Military communications

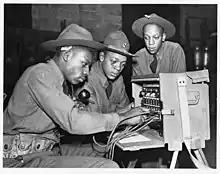
United States Army Signal Corps switchboard operators in the 1940s

Military communications or military signals involve all aspects of communications, or conveyance of information, by armed forces. Examples from "Jane's Military Communications" include text, audio, facsimile, tactical ground-based communications, naval signalling, terrestrial microwave, tropospheric scatter, satellite communications systems and equipment, surveillance and signal analysis, security, direction finding and jamming. The most urgent purposes are to communicate information to commanders and orders from them.